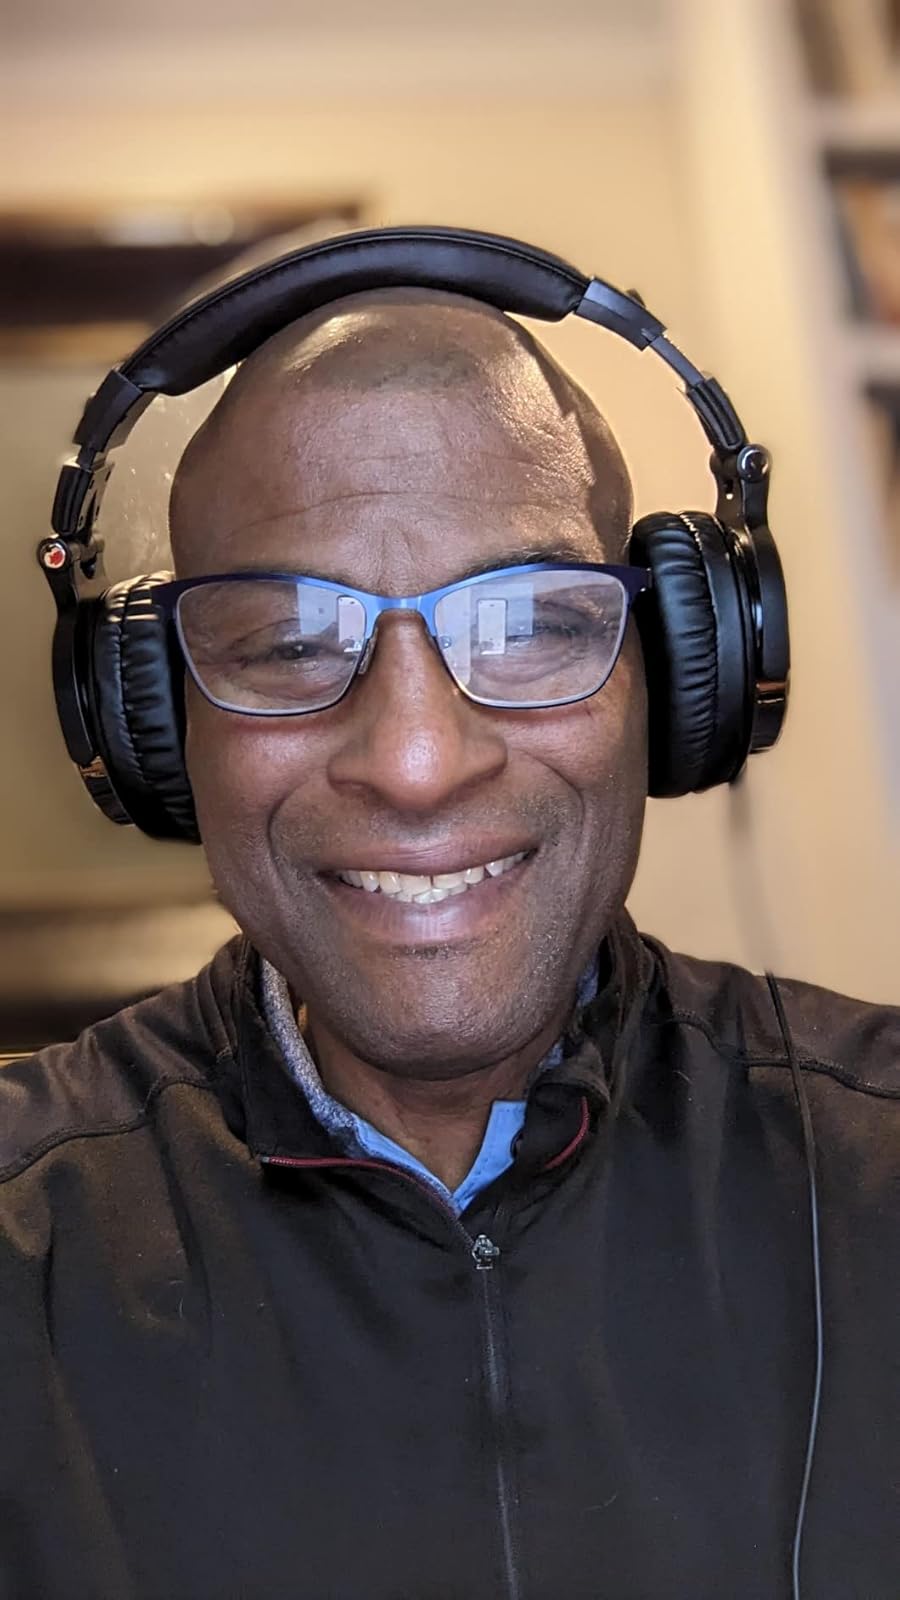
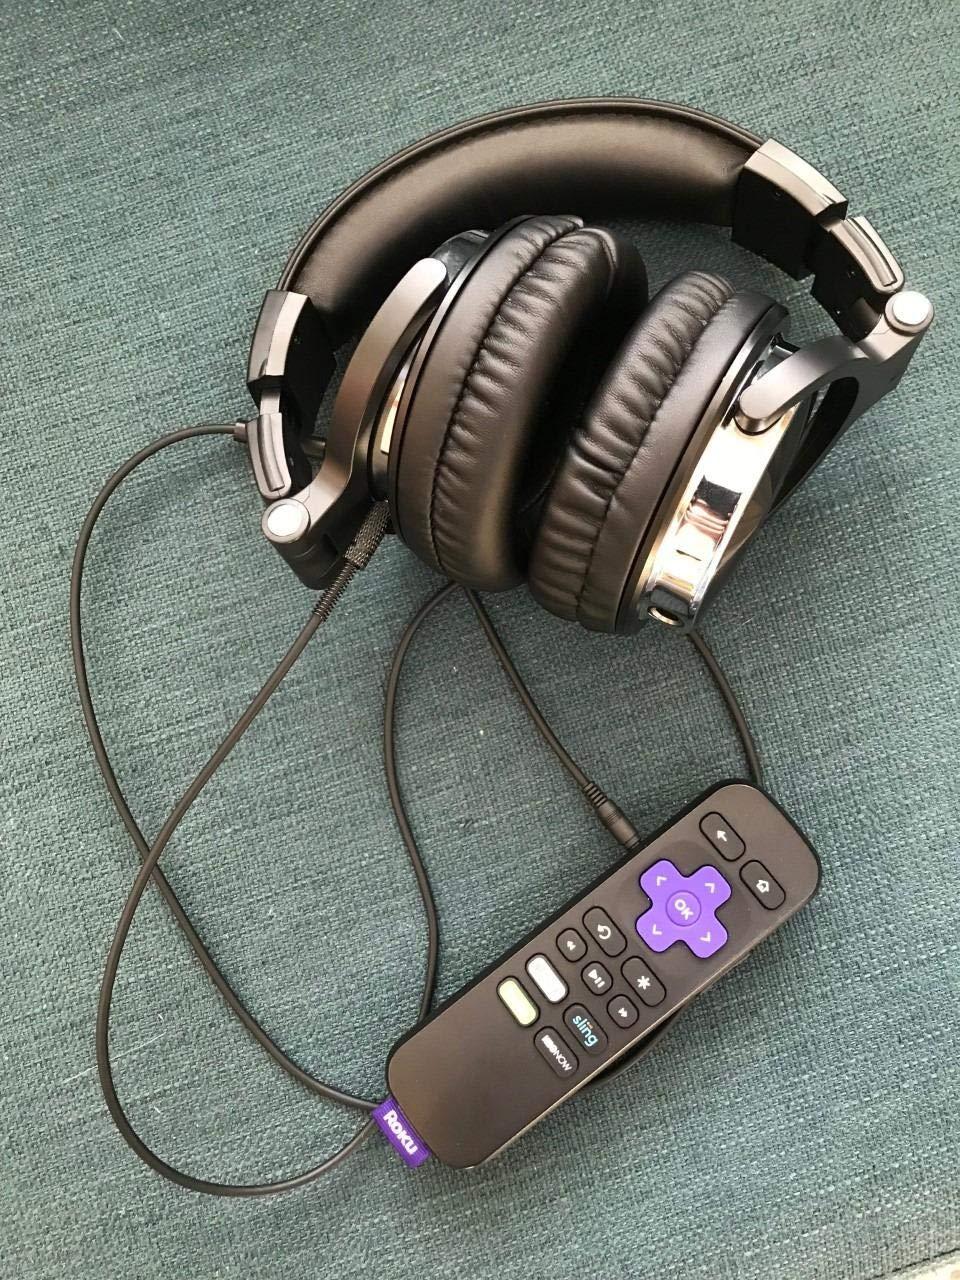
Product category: headphones
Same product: yes